Southwest Air Lines Flight 611

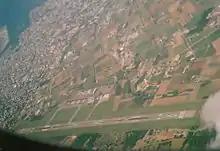
Overview of Ishigaki Airport

Aviation official determined that Ishigaki Airport's runway length of , was insufficient for the Boeing 737 to land on safely. This led to Ishigaki Airport being closed in 2013 and it was replaced by the New Ishigaki Airport.